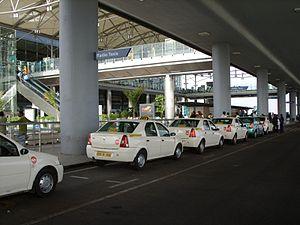
L'aéroport international d'Hyderabad, également connu sous le nom d'aéroport international de Rajiv Gandhi, est un aéroport indien situé près de Shamshabad à environ 22 kilomètres de la ville de Hyderâbâd. Il est nommé sous le nom d'ancien Premier ministre de l'Inde, Rajiv Gandhi. L'aéroport a remplacé l'ancien aéroport international de la ville, l'aéroport de Begumpet. Les opérations de vol ont commencé à 00:01 le 23 mars 2008.